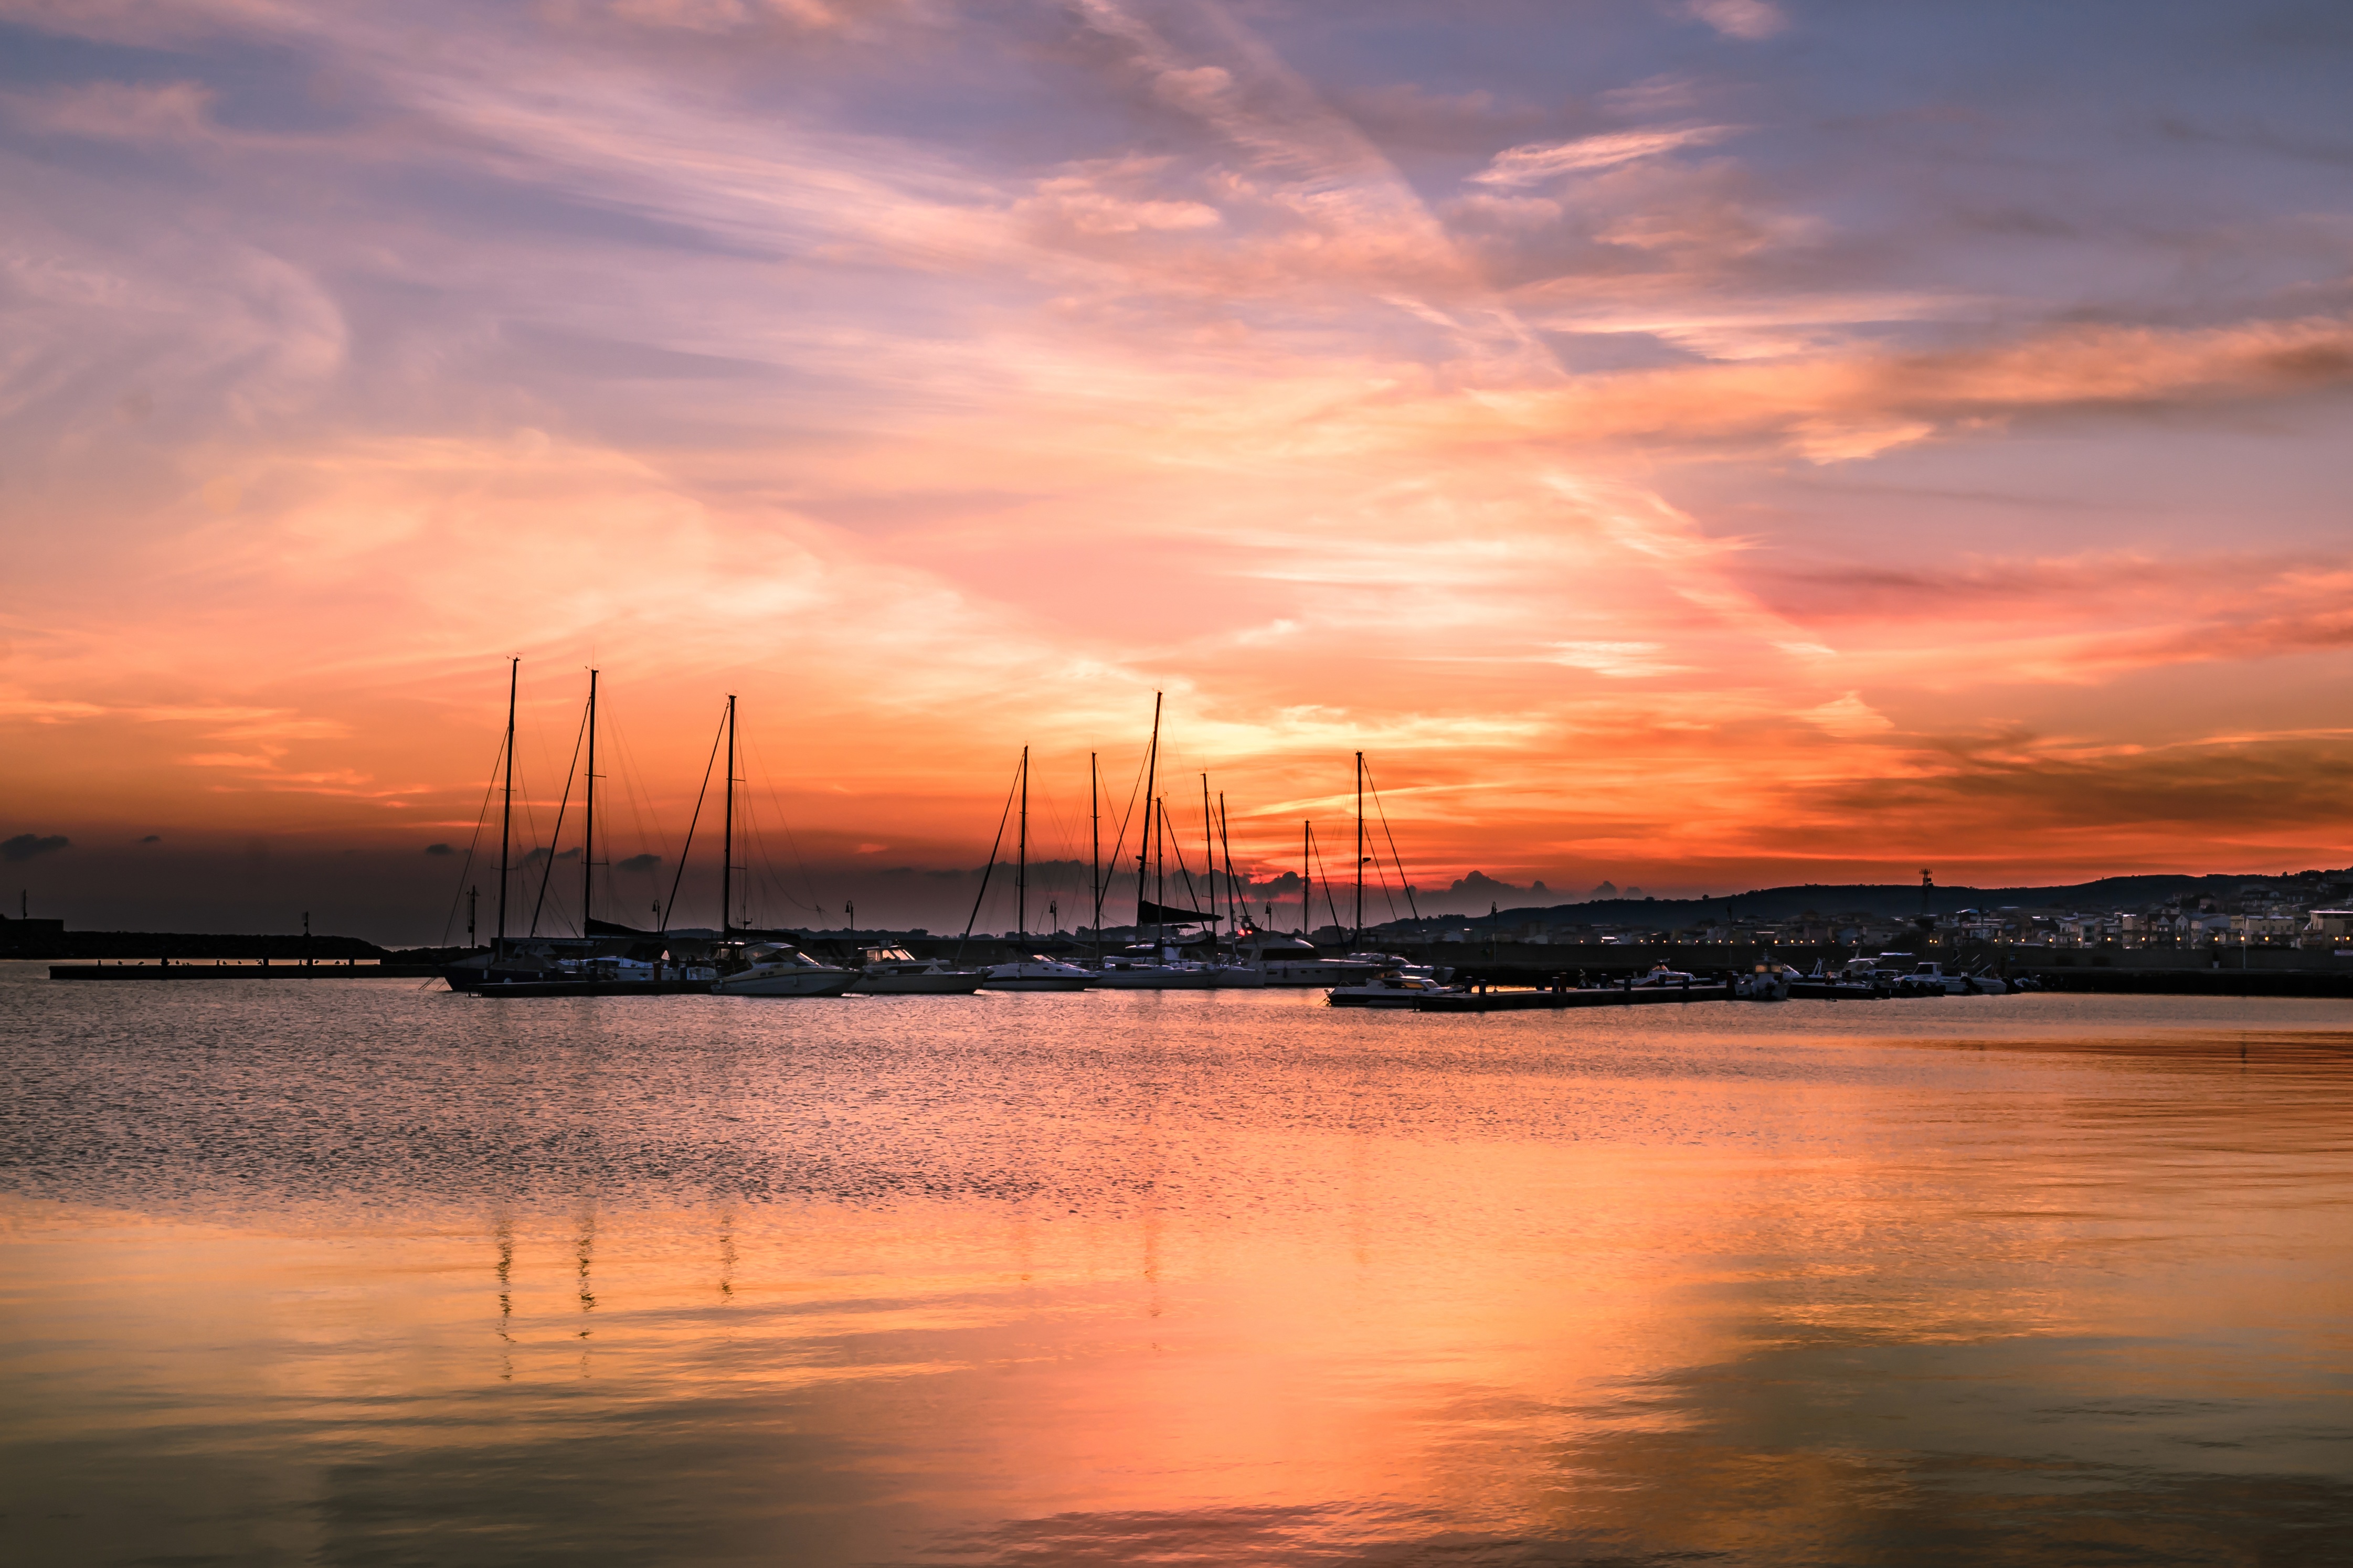
landscape, sea, ocean, horizon, cloud, sky, sun, sunrise, sunset, sunlight, morning, dawn, dusk, evening, reflection, holiday, clouds, boats, porto, afterglow